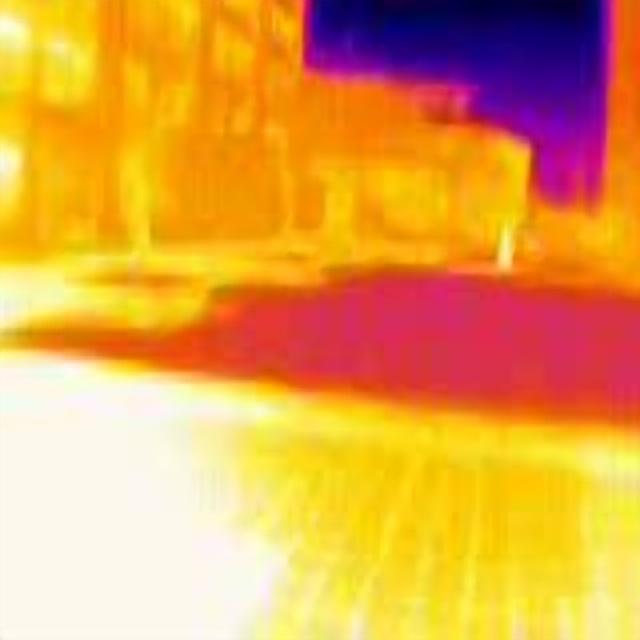
Detected objects:
label: person